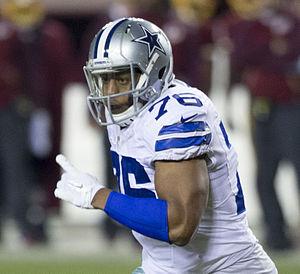
Greg Hardy, né le 28 juillet 1988 à Millington, est un joueur américain de football américain et un combattant d'arts martiaux mixtes. Il évolue dans la catégorie des poids lourds du UFC.